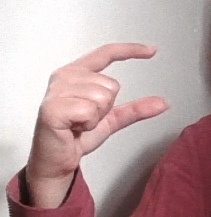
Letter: dal